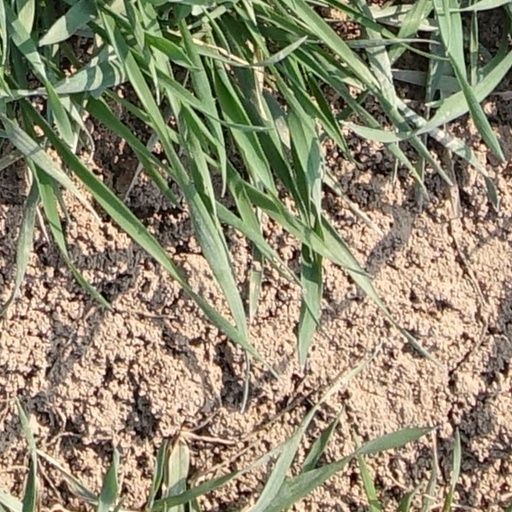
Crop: wheat